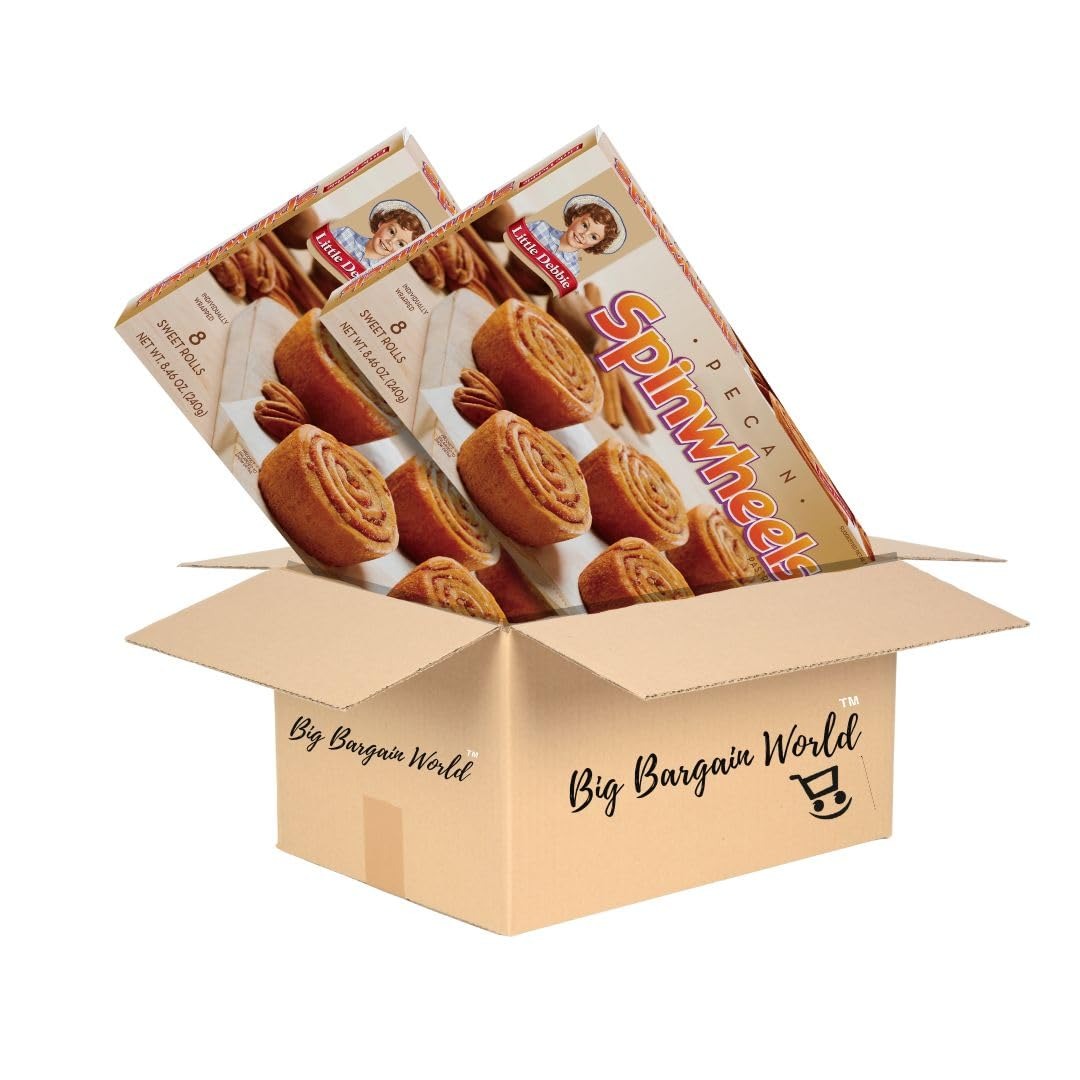
Item Name: Special Bundle Pecan Spinwheels, 8 Sweet Rolls 2 Pack
Bullet Point 1: Delicious Pecan Rolls: These sweet rolls are filled with a delectable pecan filling, creating a delightful swirl pattern.
Bullet Point 2: Individually Wrapped: Each roll is individually wrapped for freshness and convenience, making them perfect for on-the-go snacking or sharing.
Bullet Point 3: Sweet Indulgence: Indulge in the rich, buttery flavor of these sweet rolls, a perfect treat for any time of day.
Bullet Point 4: Convenient Pack: Each box contains 8 sweet rolls, providing a satisfying portion for individuals or small groups.
Bullet Point 5: 46 oz (240g) per box, ensuring a substantial and satisfying serving size.
Product Description: Little Debbie's Pecan Spinwheels are a delightful pastry treat that will tantalize your taste buds. These sweet rolls are crafted with a delectable pecan filling swirled into a soft, golden dough. Each box contains 8 individually wrapped rolls, making them perfect for on-the-go snacking or indulging in a decadent dessert. With a net weight of 8.46 oz (240g), these Spinwheels offer a generous portion size to satisfy your cravings. Enjoy the rich, nutty flavor and irresistible aroma of these delectable treats from the beloved Little Debbie brand.
Value: 2.0
Unit: Count

Price: 8.4